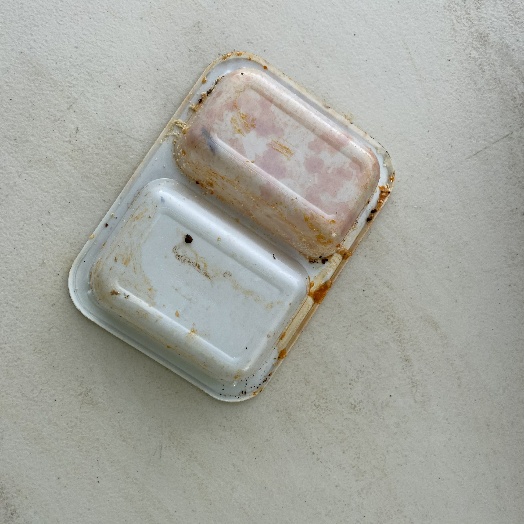
Label: Plastic